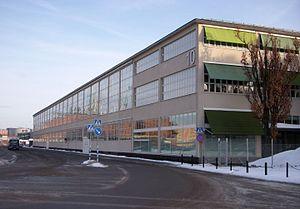
OMX AB est le nom du marché boursier historique d'Europe du Nord. Il comprend les marchés financiers de Stockholm, Helsinki, Copenhague, Reykjavik, Tallinn, Riga et Vilnius. Son siège est à Stockholm.